Decolonization of knowledge

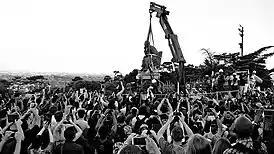
Removal of the statue of Cecil Rhodes from the campus of the University of Cape Town on 9 April 2015. Rhodes Must Fall movement is said to have been motivated by a desire to decolonize knowledge and education in South Africa.

Decolonization of knowledge (also epistemic decolonization or epistemological decolonization) is a concept advanced in decolonial scholarship that critiques the perceived hegemony of Western knowledge systems. It seeks to construct and legitimize other knowledge systems by exploring alternative epistemologies, ontologies and methodologies. It is also an intellectual project that aims to "disinfect" academic activities that are believed to have little connection with the objective pursuit of knowledge and truth. The presumption is that if curricula, theories, and knowledge are colonized, it means they have been partly influenced by political, economic, social and cultural considerations. The decolonial knowledge perspective covers a wide variety of subjects including philosophy (epistemology in particular), science, history of science, and other fundamental categories in social science.